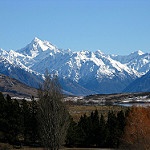
Label: mountain